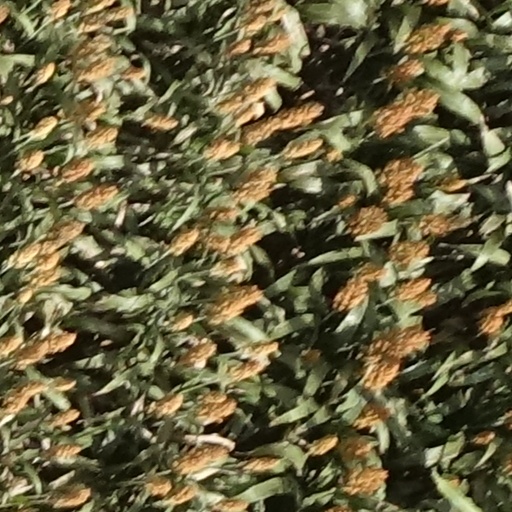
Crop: sorghum